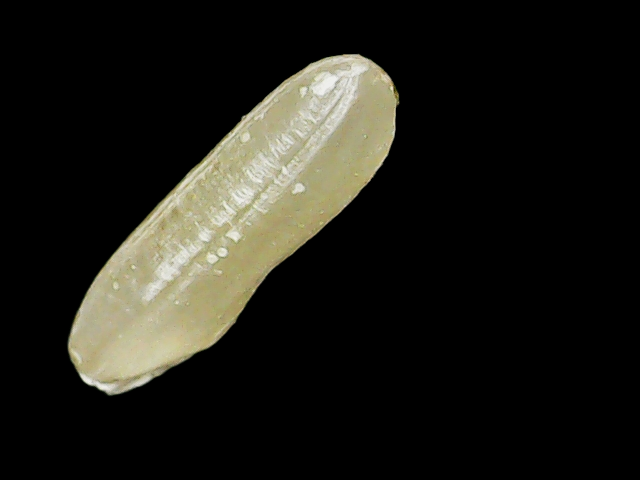
Rice variety: Binadhan16